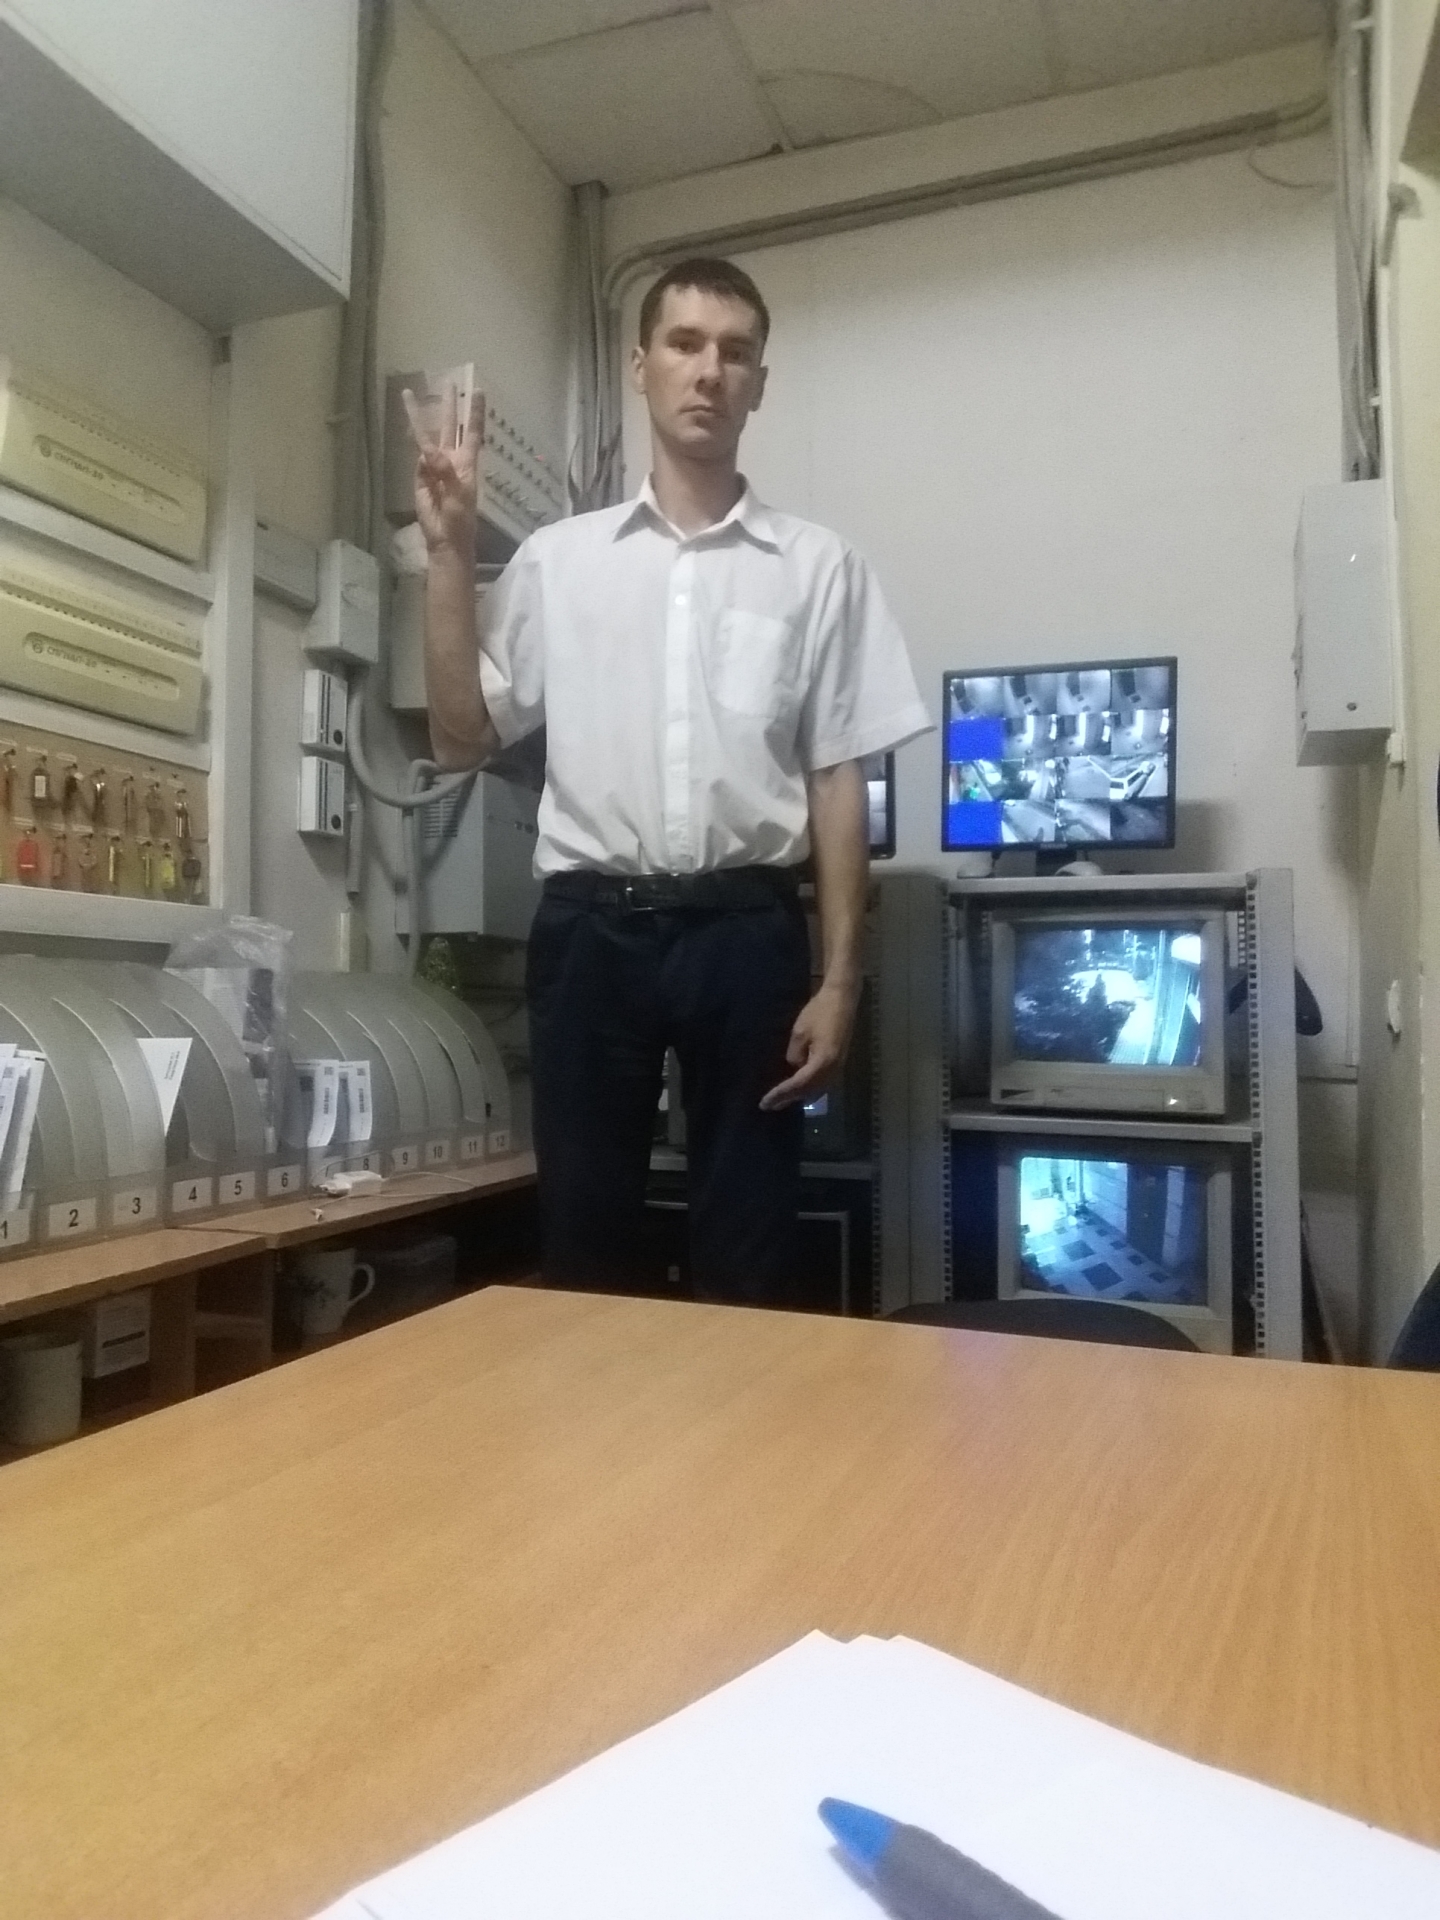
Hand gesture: three